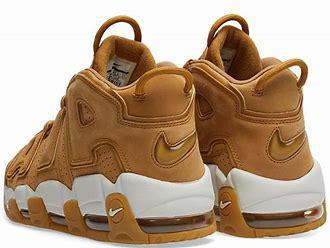
Brand: Nike
Model: Air More Uptempo 96